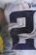
Number: 2